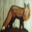
Label: fox